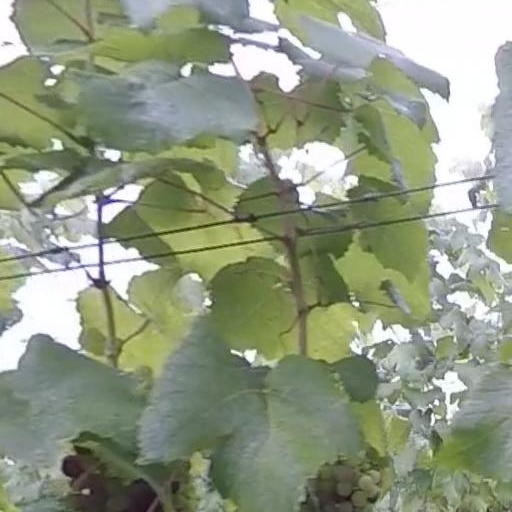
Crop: grape